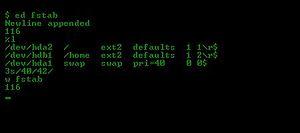
ed est un éditeur de texte ligne par ligne pour systèmes Unix. Ce n'est pas un éditeur de texte visuel dans le sens où il ne montre pas le texte en cours d'édition. L'interface de ce logiciel est entièrement textuelle.